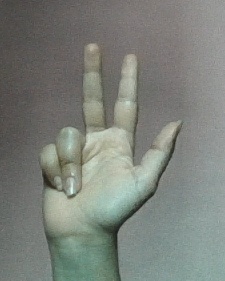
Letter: al